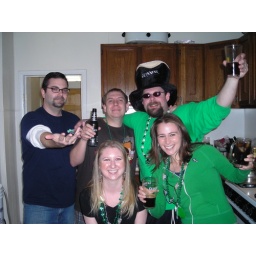
Pat looks fucking crazy in that hat and glasses